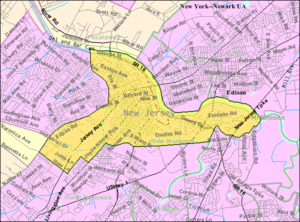
Carte de New Brunswick (New Jersey) réalisé par le bureau du recensement des Etats-Unis
New Brunswick est une ville américaine de l'État du New Jersey, siège du comté de Middlesex, également connue sous les noms de « Healthcare city » ou de « Hub city ». Elle se situe à 50 km au sud-ouest de New York, sur la rive sud du Raritan, à environ 24 km de l'embouchure du fleuve. En 2006, le bureau du recensement des États-Unis a estimé sa population à 50 172 habitants.